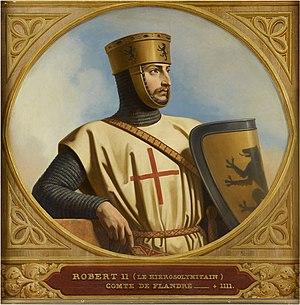
Les salles des Croisades du château de Versailles créées par Louis-Philippe en 1843 comportent les armoiries et noms des principaux chefs croisés.